Clay Buchholz

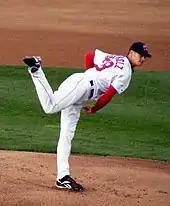
Buchholz pitching for the Portland Sea Dogs on August 25, 2008

Red Sox pitching coach John Farrell stated that Buchholz would most likely be in line for 180–190 innings in the 2008 season. On May 15, Buchholz was placed on the 15-day disabled list as the result of a torn fingernail. He was optioned to Triple-A Pawtucket following the injury, and remained there for several weeks to work on his fastball. On July 11, he was recalled to Boston and was part of their regular pitching rotation, though he did not record a single win after his return. On August 20, as the Red Sox were trying to sweep the Orioles, the team that Buchholz had no-hit the preceding year, he gave up a 4–0 lead by allowing three runs in the second inning and two more in the third. He was removed after only pitching innings. In his previous start, he had only lasted three innings. In 2008, the Red Sox were 3–12 in Buchholz' fifteen starts. After the game, Buchholz was demoted to Double-A Portland. Buchholz stated "I've never had a streak like this", and "I've never been one to say the pressure was too much for me, but I've felt like I've had a lot of weight on my shoulders just trying to be perfect and trying to do everything as well as I could to help this team win". Following the 2008 season, Buchholz pitched in the Arizona Fall League.